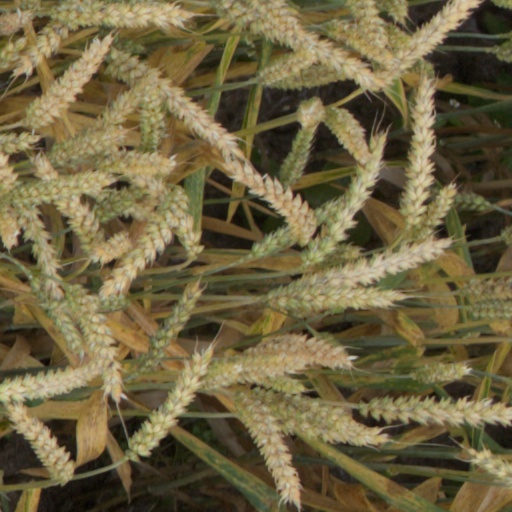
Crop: wheat